Abbey of Saint-Pierre de la Couture

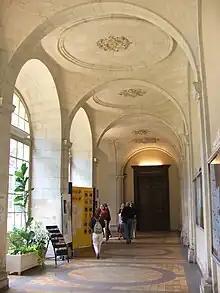
The former cloister

Abbey of Saint-Pierre de la Couture was a Benedictine monastery in Le Mans. All that survives of it is the abbey church and some of the abbey buildings; the latter date to a rebuild between 1760 and 1775 and are now used to house the prefecture for Sarthe. Dating to the 11th century, the monastery was considered one of the most powerful in western France before the French Revolution.